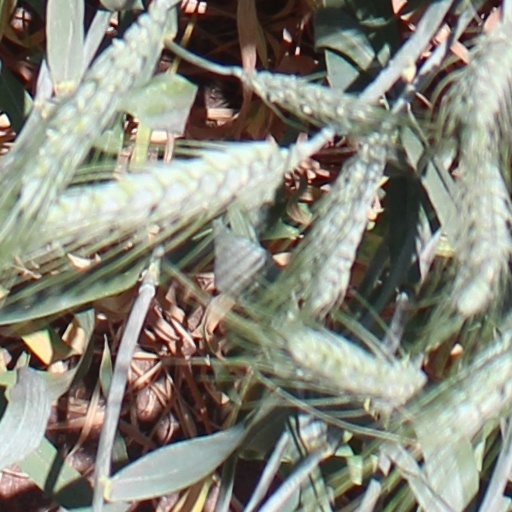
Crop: wheat